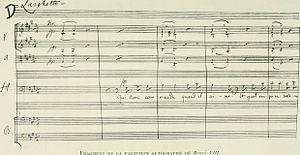
Henry VIII est un opéra en quatre actes et six tableaux de Camille Saint-Saëns sur un livret de Léonce Détroyat et Armand Silvestre, créé à Paris le 5 mars 1883 à l'Académie nationale de musique.